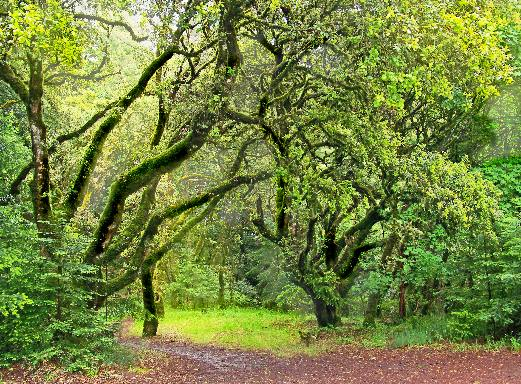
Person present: No